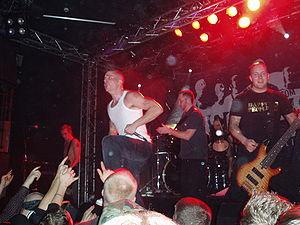
Raised Fist est un groupe de punk hardcore suédoise, originaire de Luleå. Formé en 1993, le groupe s'inspire initialement d'autres groupes tels que Gorilla Biscuits et Youth of Today.